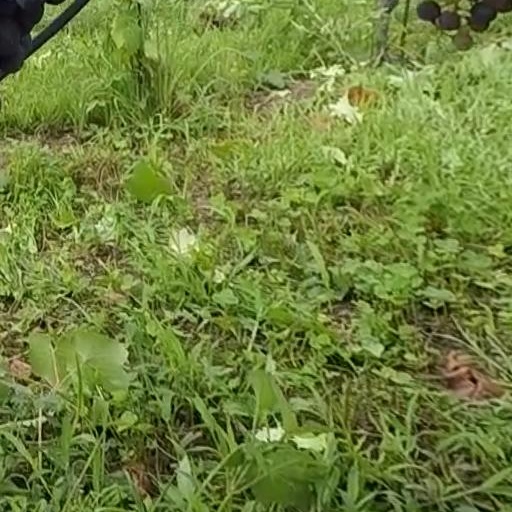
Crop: grape